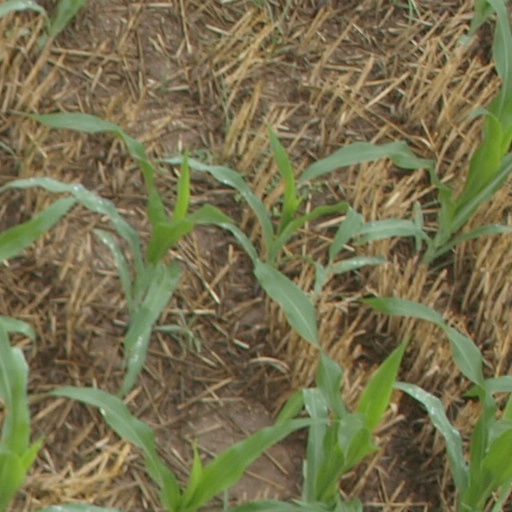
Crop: maize; corn